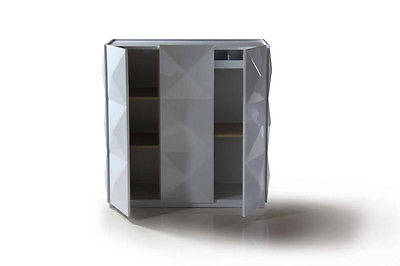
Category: cabinet